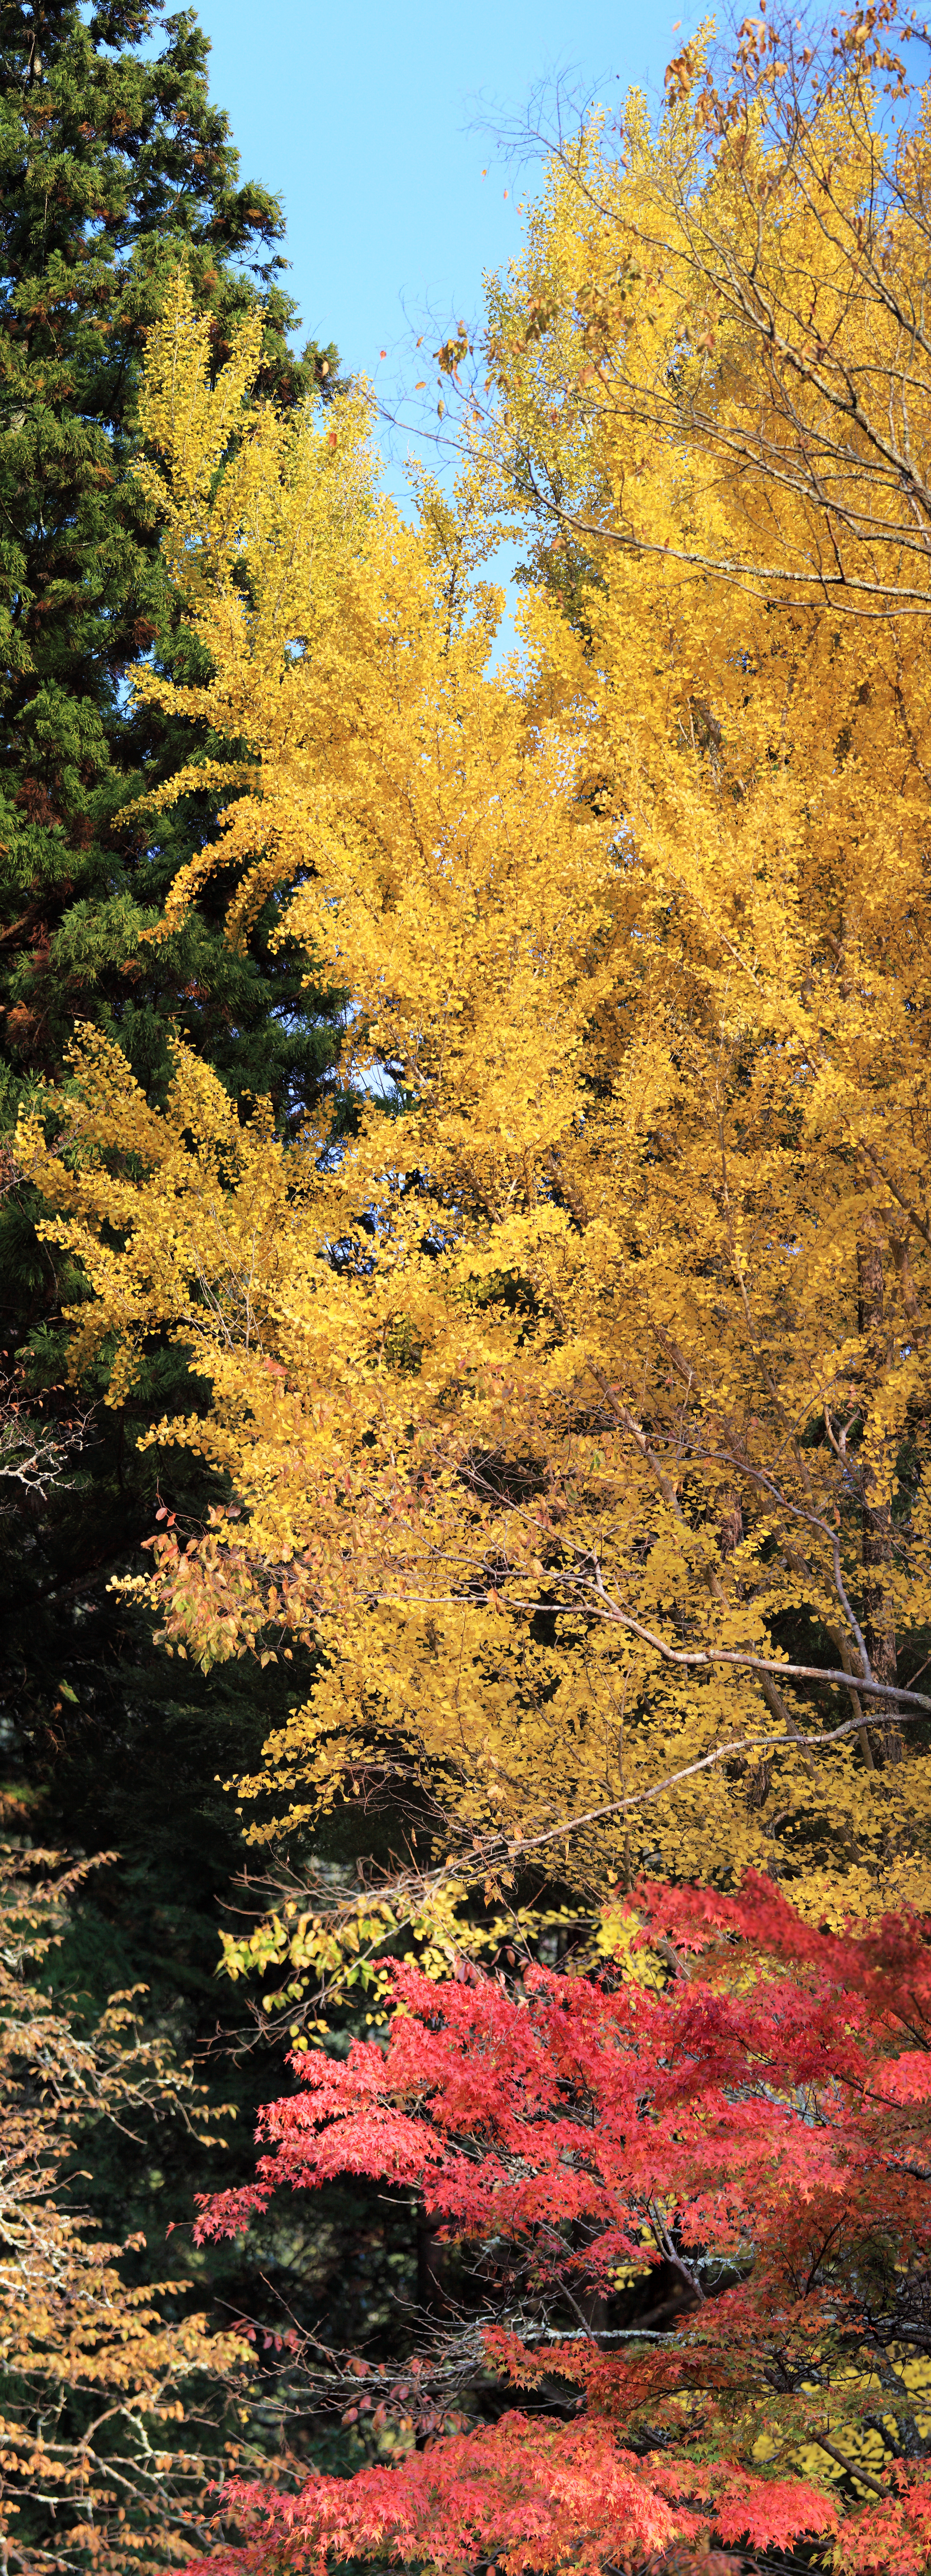
tree, forest, branch, plant, leaf, flower, panorama, high, autumn, season, maple tree, temple, deciduous, nara, photomerge, 5d, ginkgo, hires, woodland, markii, pano, hi, res, resolution, stitch, murouji, flowering plant, woody plant, land plant